Louis Vuitton

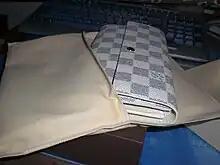
A Louis Vuitton "Sarah Wallet"

On 13 February 2007, Louis Vuitton sent a cease-and-desist order to Danish art student Nadia Plesner for using an image of a bag that allegedly infringed Louis Vuitton's intellectual property rights. Plesner had created a satirical illustration, "Simple Living", depicting a malnourished child holding a designer dog and a designer bag, and used it on T-shirts and posters to raise funds for the charity "Divest for Darfur". On 25 March, the court ruled in favour of LV that the image was a clear infringement of copyright. Despite the ruling, Plesner continued to use the image, arguing artistic freedom, and posted copies of the cease-and-desist order on her website. On 15 April 2008, Louis Vuitton notified Plesner of the lawsuit being brought against her. Louis Vuitton demanded $7,500 (€5,000) for each day Plesner continues to sell the "Simple Living" products, $7,500 for each day the original cease-and-desist letter is published on her website and $7,500 a day for using the name "Louis Vuitton" on her website, plus legal and enforcement costs.